Eastman Institute for Oral Health

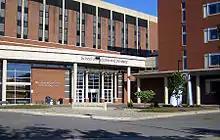
The entrance of the School of Medicine and Dentistry at the University of Rochester Medical Center

In several landmark papers in the 1940s, Dr. Basil G. Bibby, D.M.D., Ph.D. was the first to demonstrate that fluoride plays a significant role in preventing dental caries.